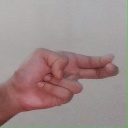
अक्षर: ह